Heritage conservation in Canada

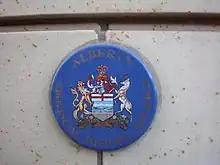
This plaque indicates that the building is protected by the Government of Alberta.

Each provincial government has distinct systems and approaches to heritage conservation. They may delegate the authority to preserve historic buildings to municipalities, and / or have a provincial heritage register.